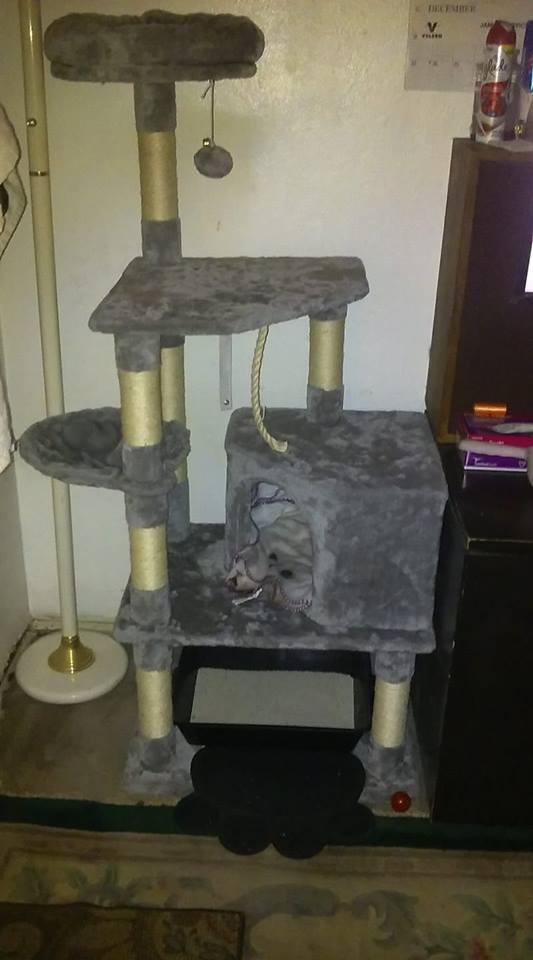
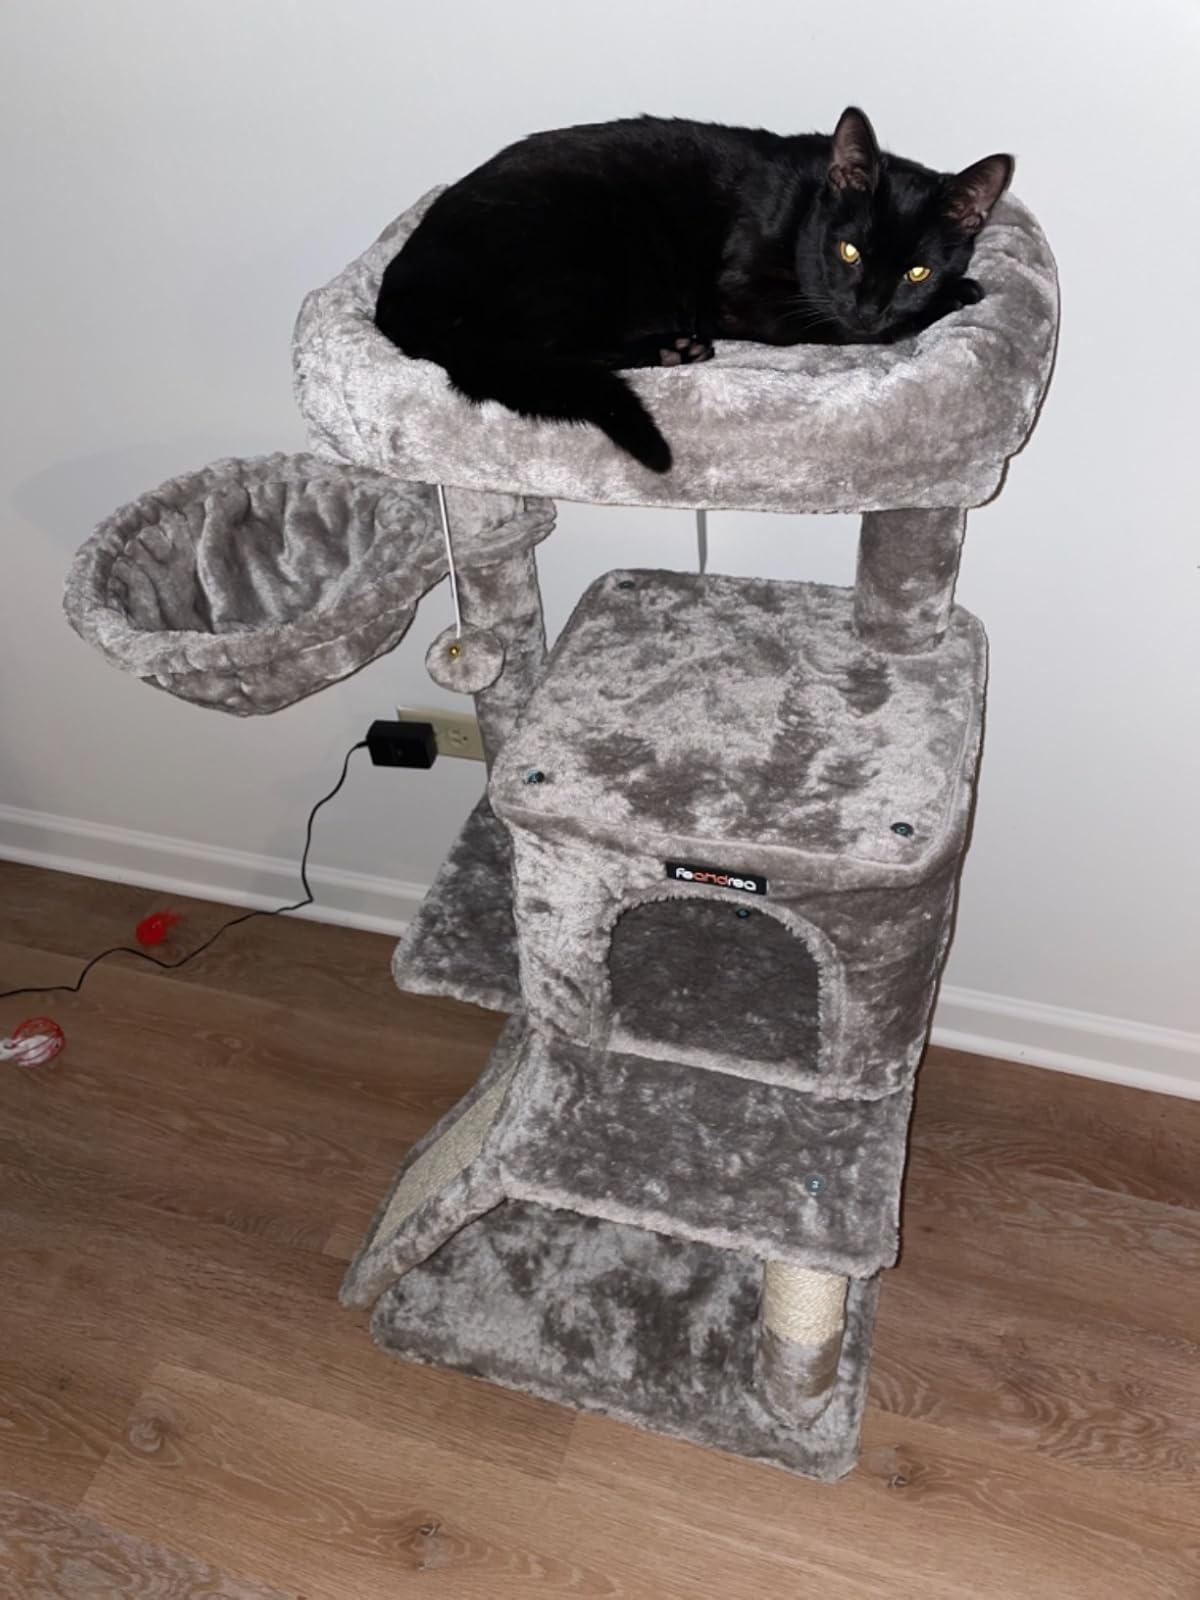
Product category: items_cat tree
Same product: no